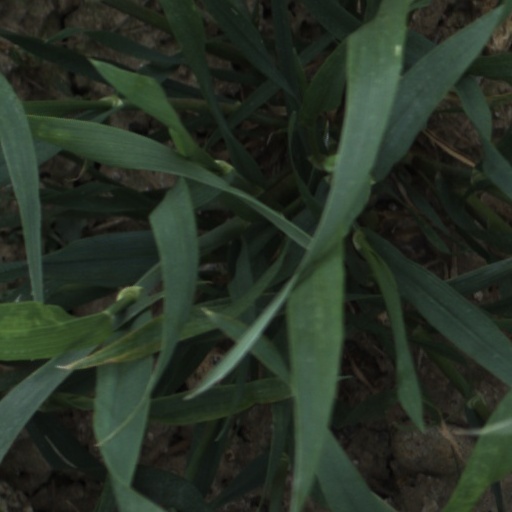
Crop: wheat